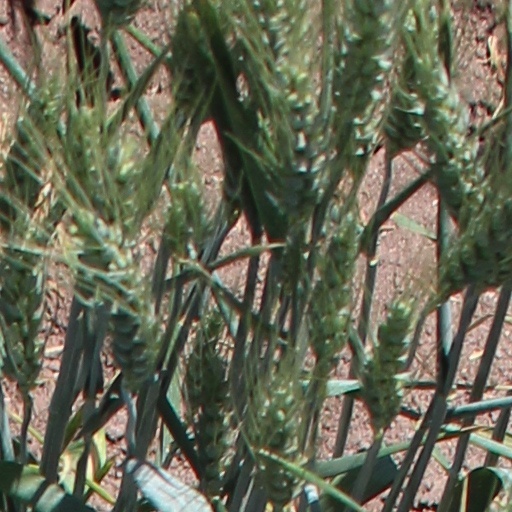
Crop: wheat